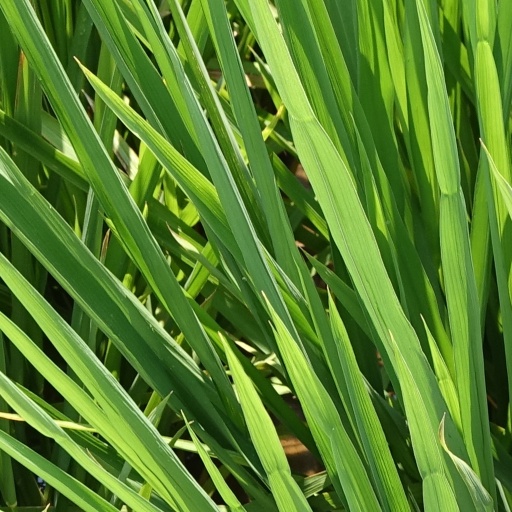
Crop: rice